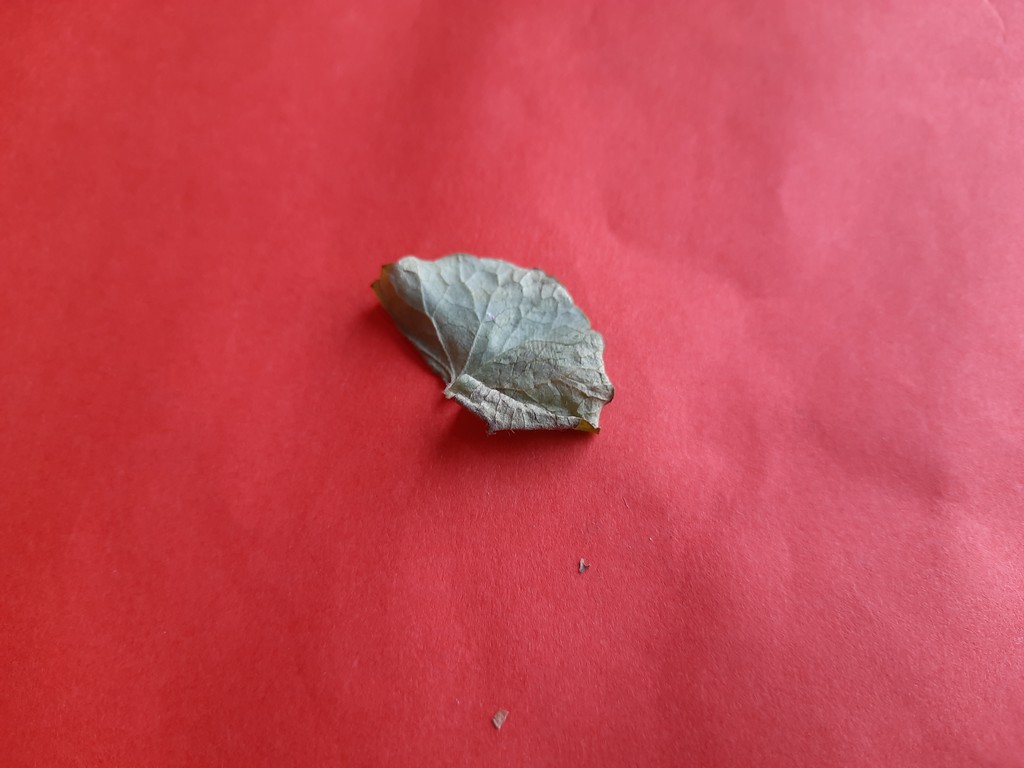
Label: Dried